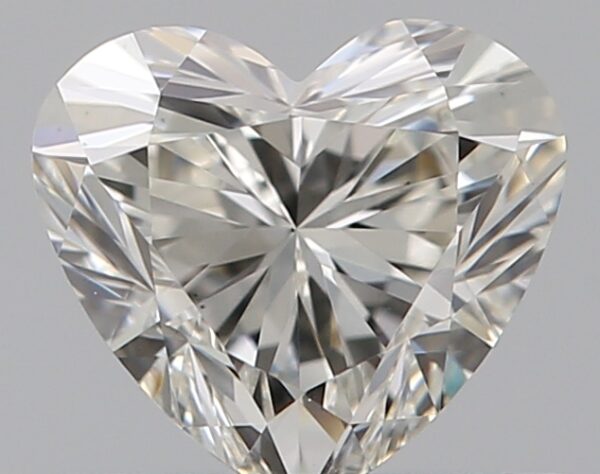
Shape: heart
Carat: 0.53
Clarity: VS2
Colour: I
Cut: EX
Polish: EX
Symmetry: VG
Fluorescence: N
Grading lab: GIA
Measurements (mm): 4.96 x 5.45 x 3.3